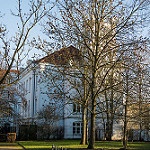
Label: buildings